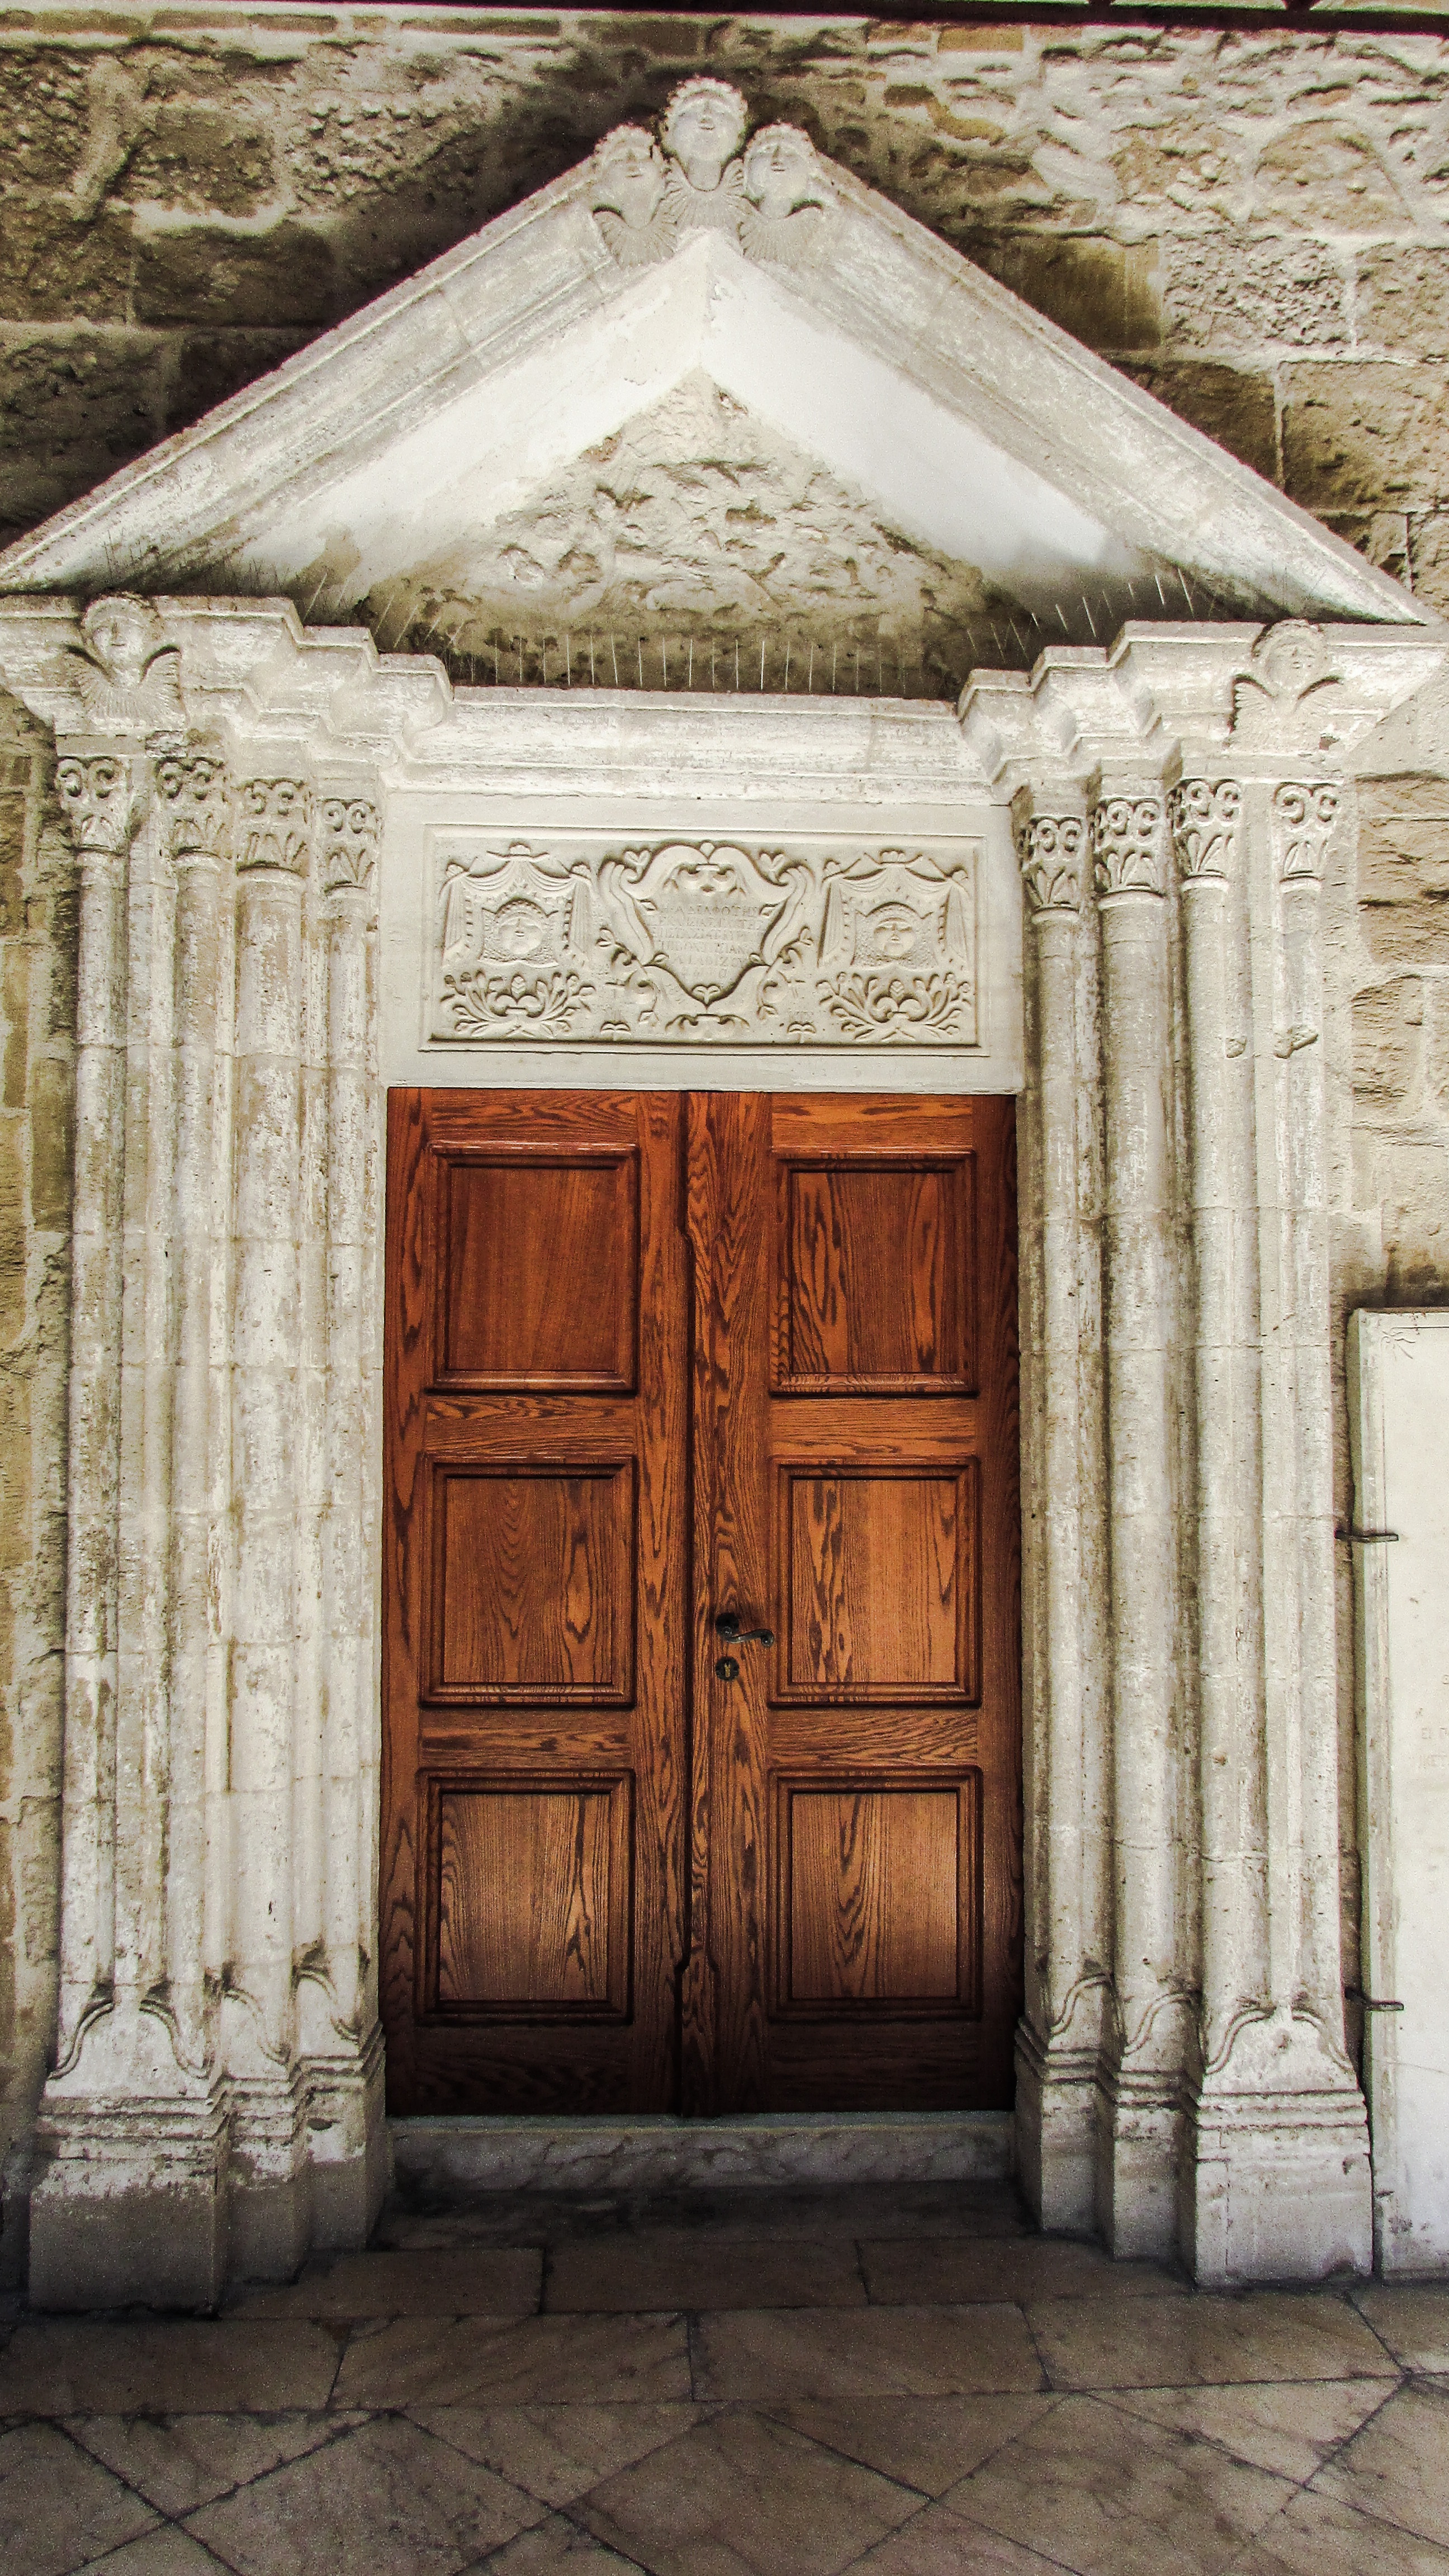
architecture, wood, building, arch, entrance, religion, facade, church, chapel, gate, door, place of worship, monastery, orthodox, estate, cyprus, larnaca, panagia chrysopolitissa, ancient history